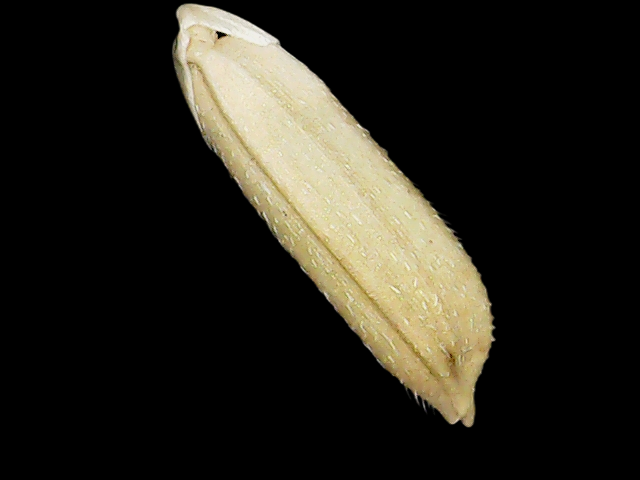
Rice variety: Bd30